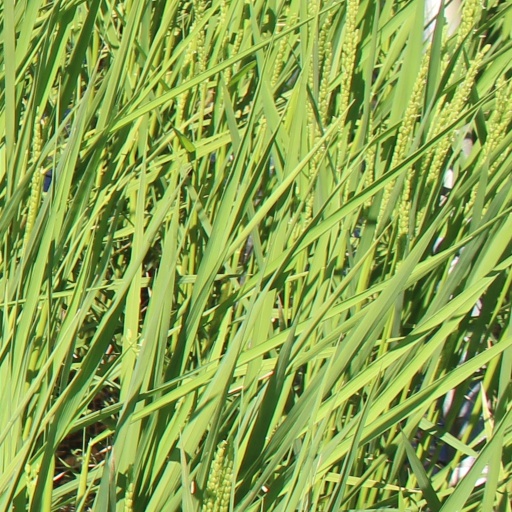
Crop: rice